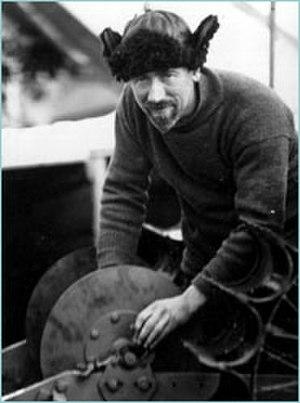
Liste des membres de l'expédition Endurance.
Thomas Orde-Lees était membre de l'expédition Endurance d'Ernest Shackleton et un pionnier du saut en parachute.